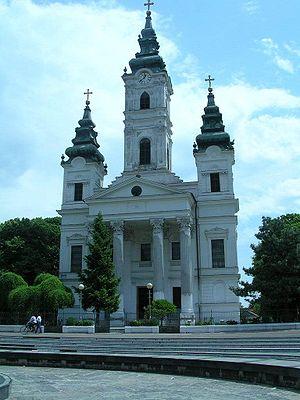
L'église orthodoxe serbe de Bečej. Hrvatski: Pravoslavna crkva. Bahasa Indonesia: Gereja Ortodoks di Bečej. Српски / srpski: Pravoslavna Crkva u Bečeju. Svenska: Ortodoxa kyrkan i Bečej.
Les monuments culturels de grande importance sont les monuments de Serbie qui, par leur valeur, bénéficient d'un haut degré de protection.
Cet article recense les monuments culturels du district de Bačka méridionale en Serbie.
L'église Saint-Georges de Bečej est une église orthodoxe serbe située à Bečej, dans la province de Voïvodine et dans le district de Bačka méridionale en Serbie. Elle est inscrite sur la liste des monuments culturels de grande importance de la République de Serbie.